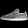
Label: Sneaker